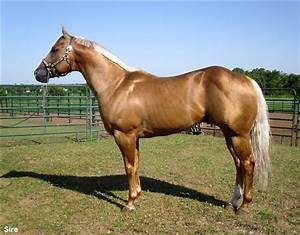
Label: horse